Protocol of Sèvres

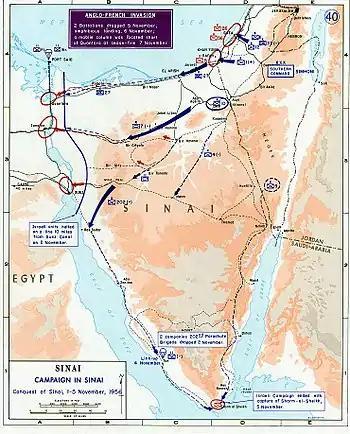
Anglo-French invasion map.

Together, they and their aides secretly planned a two-step invasion of Egypt, including the cover story. Israel would first attack Egypt in the Sinai, and Britain and France would then invade on the pretext of "separating the combatants" and protecting the canal under the terms of a 1954 Anglo-Egyptian agreement to withdraw all British forces from Egypt. One of the most painstaking aspects was formulating a plan to which both Britain and Israel could agree. The Israelis distrusted the British, but the French were not prepared to act without their British allies and so Israel was forced to deal with Britain. The British maintained strong links with a number of Arab countries and did not want any involvement with Israel that might damage them.